Religion in Pakistan

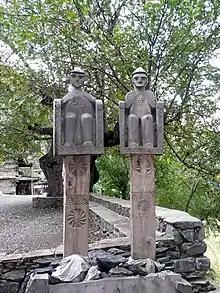
Guardians of a Kalasha village in the valley of Mumuret (Bumburet)

There are at least 4,000 Pakistani citizens practicing the Zoroastrian religion. The region of Balochistan is believed to have been a stronghold of Zoroastrianism before the advent of Islam. With the flight of Zoroastrians from Greater Iran into the Indian subcontinent, the Parsi communities were established. More recently, from the 15th century onwards, Zorastrians came to settle the coast of Sindh and have established thriving communities and commercial enterprises. At the time of independence of Pakistan in 1947, Karachi and Lahore were home to a thriving Parsi business community. Karachi had the most prominent population of Parsis in Pakistan, though their population is declining. Parsis have entered Pakistani public life as social workers, business folk, journalists and diplomats. The most prominent Parsis of Pakistan today include Ardeshir Cowasjee, Byram Dinshawji Avari, Jamsheed Marker, as well as Minocher Bhandara. The founding father of Pakistan, Muhammad Ali Jinnah, married Ratti Bai who belonged to a Parsi family before her conversion to Islam.